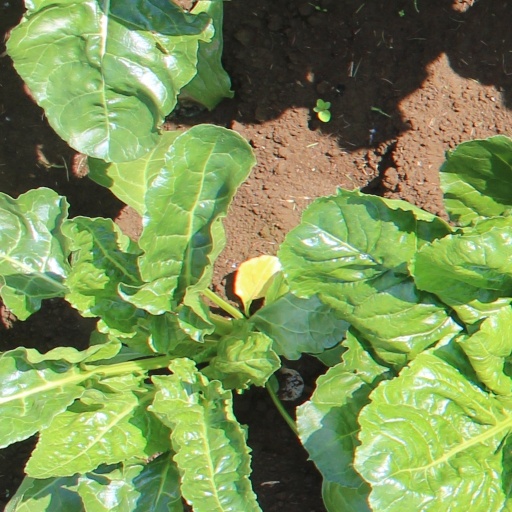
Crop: sugar beet